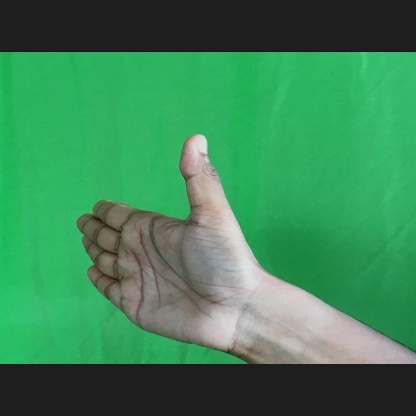
Mudra: Ardhachandran